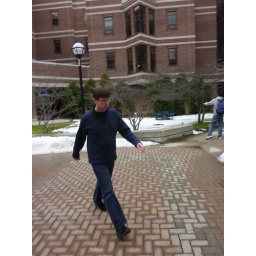
Dressed in blue to disappear, generic fuzzy stubble, no book bag, no emblems, no logos, nearly invisible